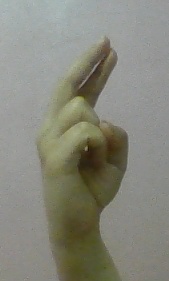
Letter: zay